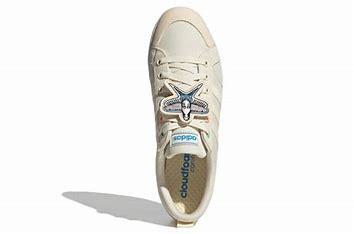
Brand: adidas
Model: neo Adidas NEO Bravada